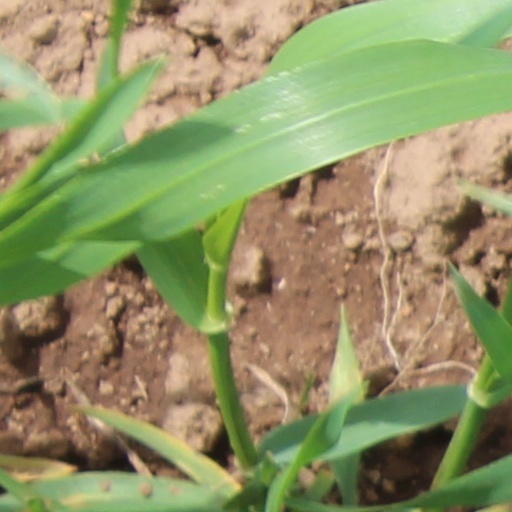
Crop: wheat